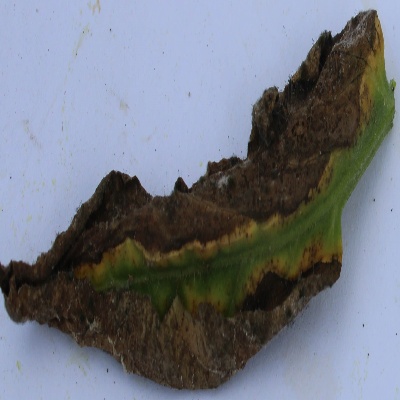
Crop: Tomato
Condition: leaf blight